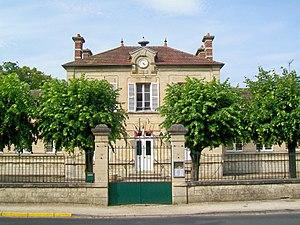
La mairie, situé entre les deux villages historiques dans le quartier du bois de Lude, près du point de vue sur le parc de Chantilly.
Vineuil-Saint-Firmin est une commune française située dans le département de l'Oise, en région Hauts-de-France.